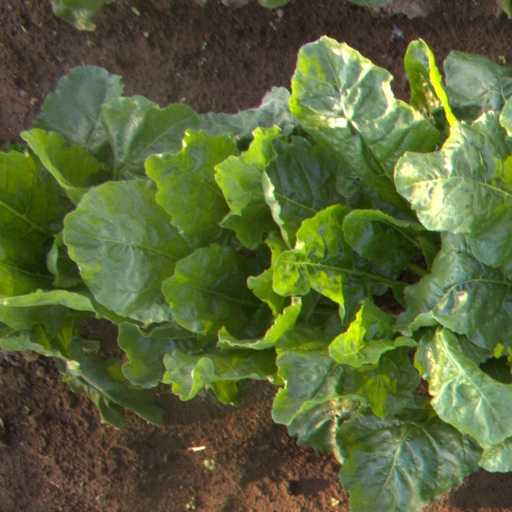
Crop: sugar beet